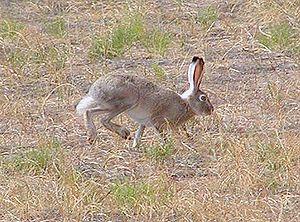
Cette liste traite des mammifères se trouvant au Canada. Il y a environ 200 espèces de mammifères indigènes au Canada. La grandeur de son territoire offre une grande variété d'écosystèmes allant des montagnes aux plaines en passant par les espaces habités. On retrouve au Canada la moitié des espèces mondiales de Cétacés. Le groupe ayant le plus d'espèces sont les Rongeurs alors que le moins nombreux est celui des Didelphimorphes avec une seule espèce.